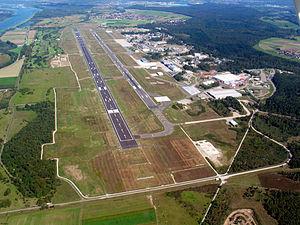
L'aéroport de Karlsruhe Baden-Baden, aussi nommé Baden-Airpark, est un aéroport commercial situé à l'ouest de Baden-Baden dans le Bade-Wurtemberg et au nord de Strasbourg, côté allemand.